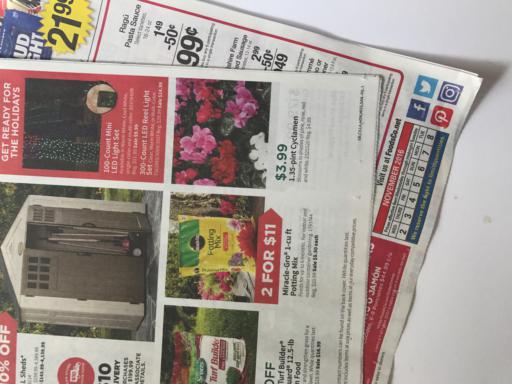
Waste category: paper